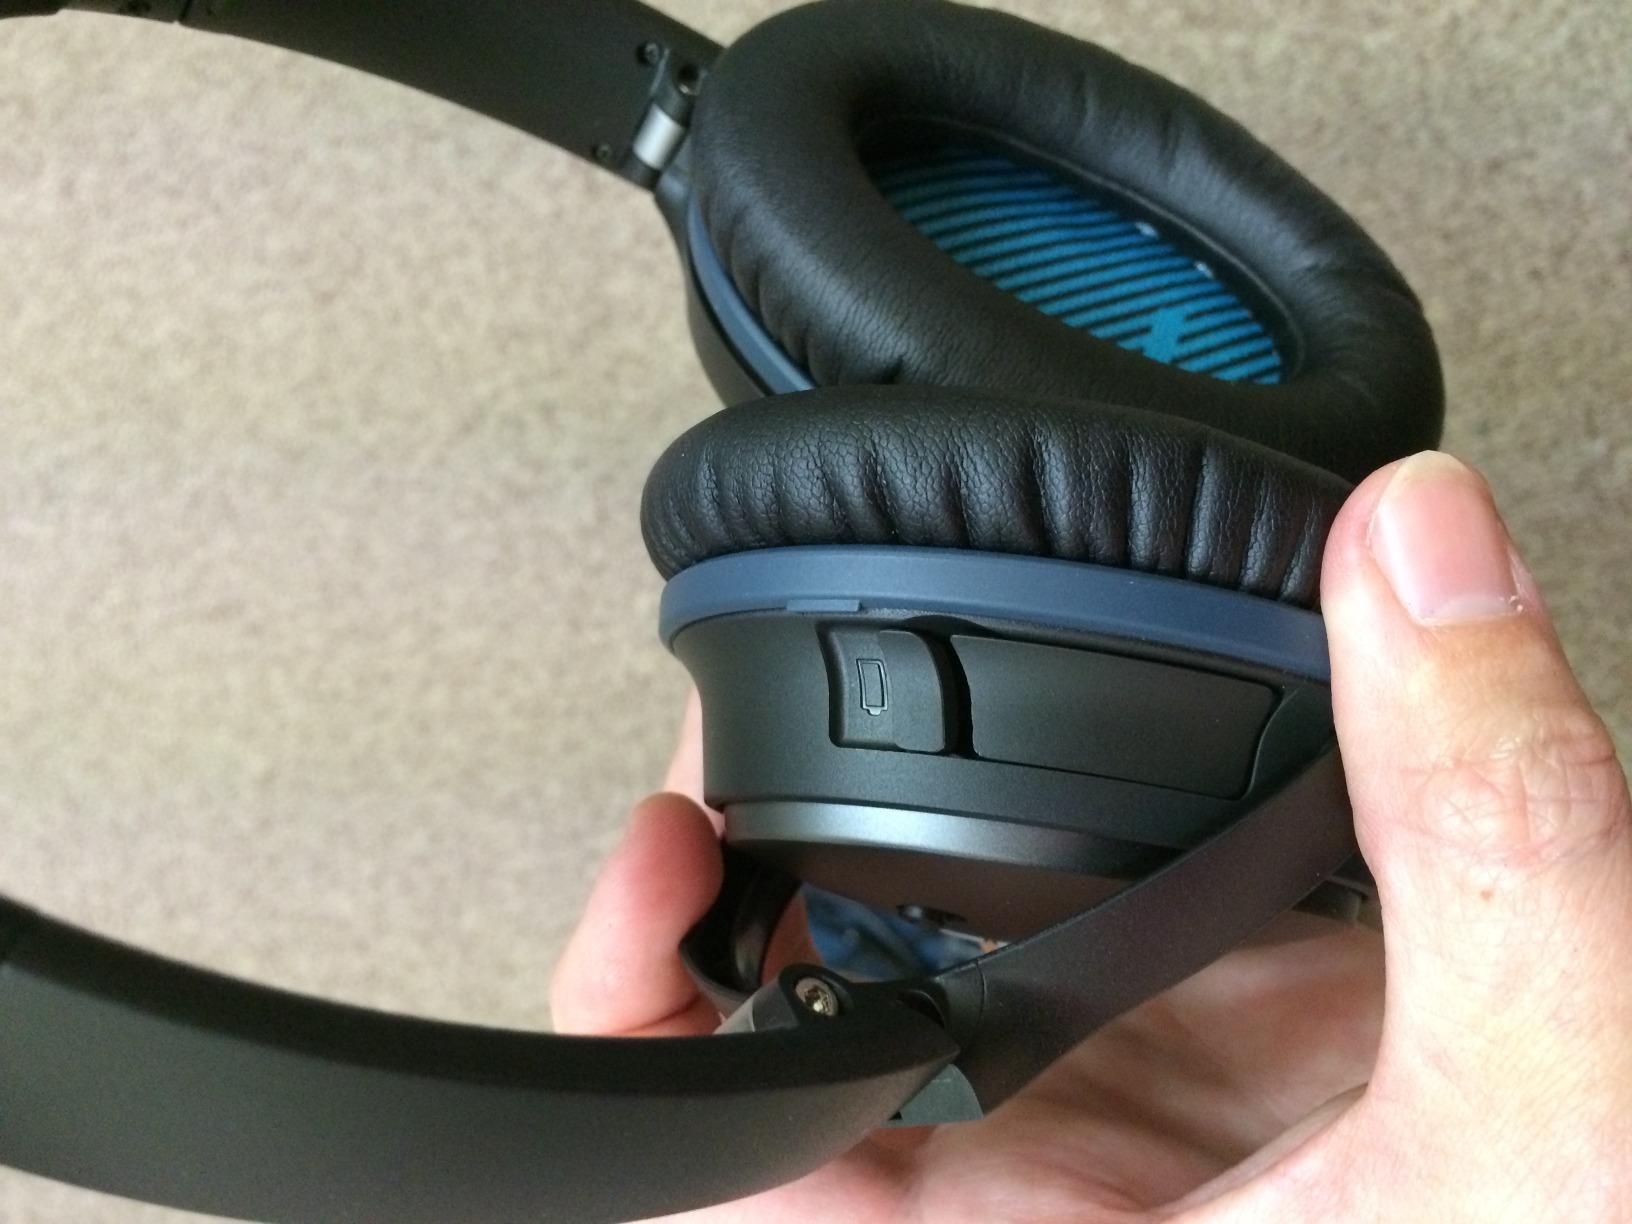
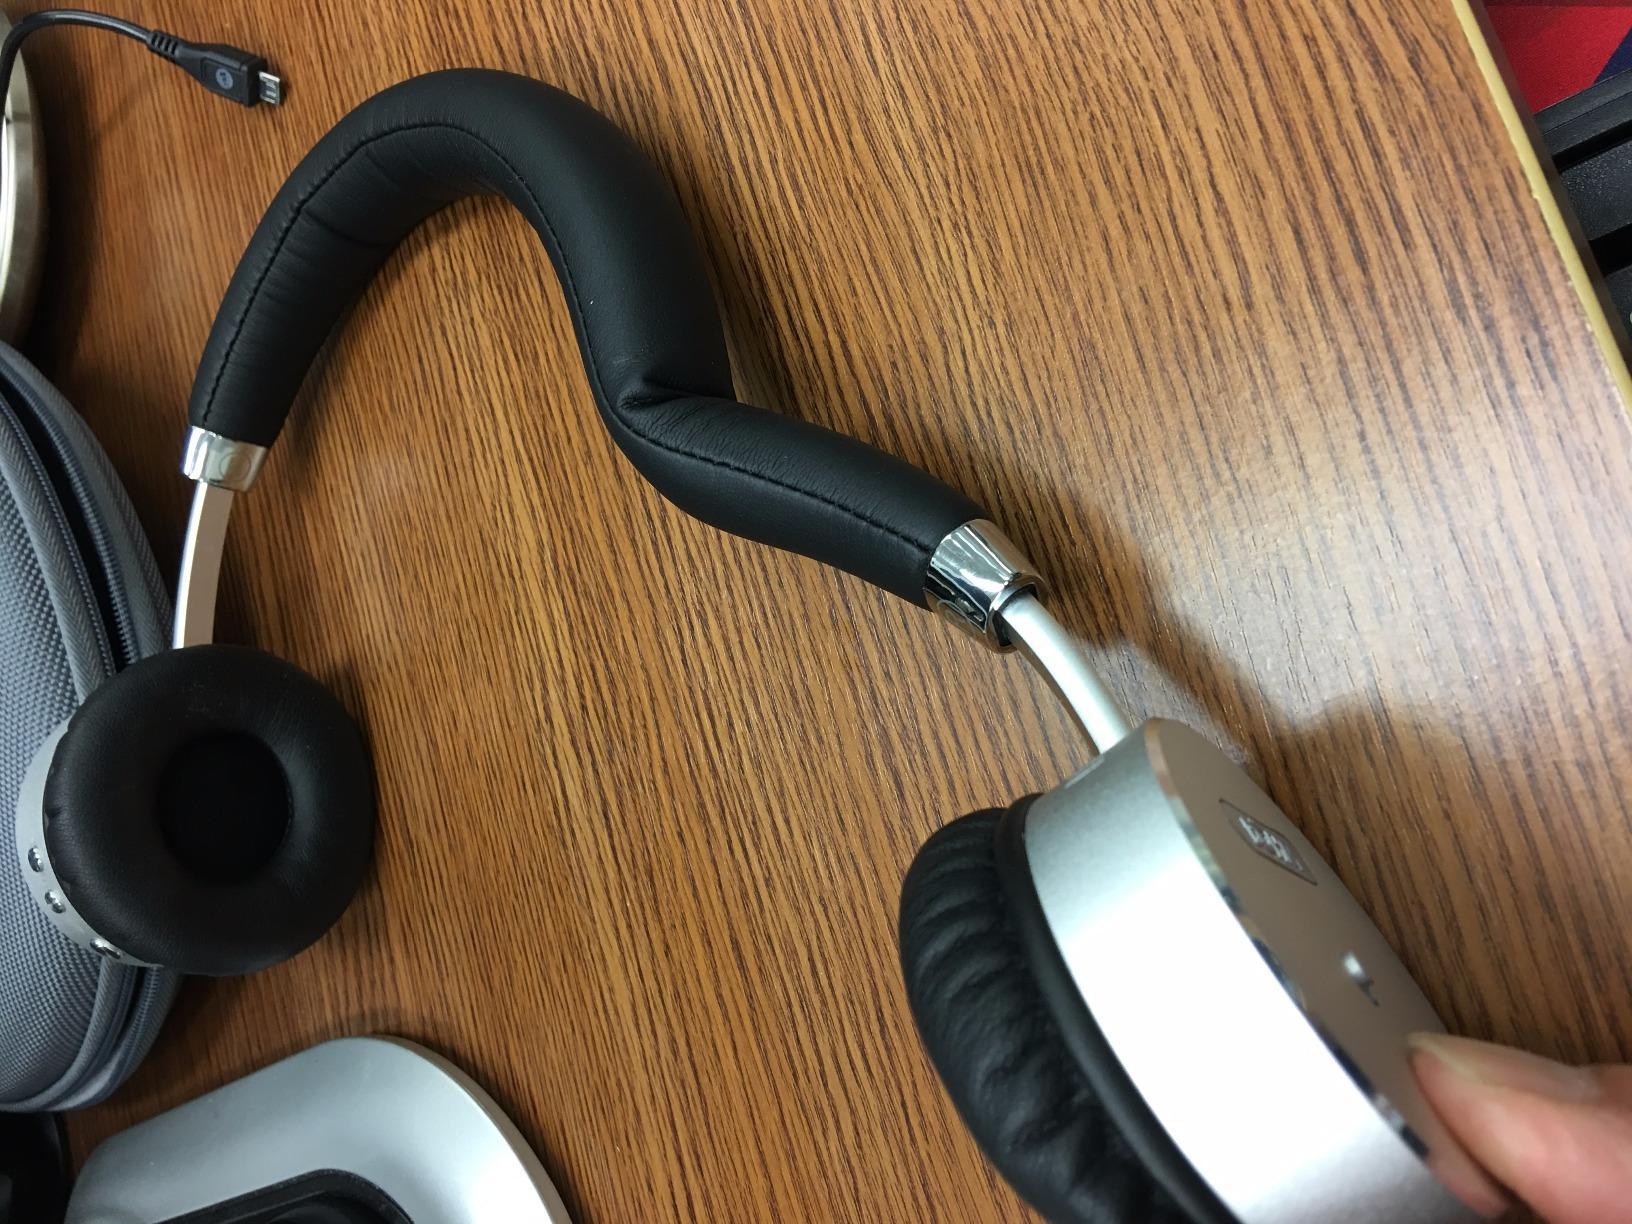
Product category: headphones
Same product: no